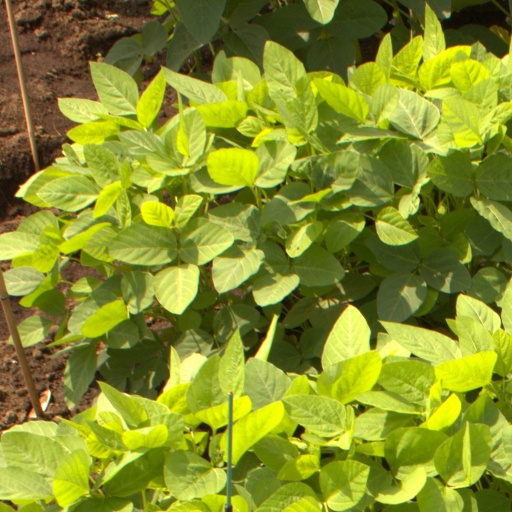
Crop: soybean